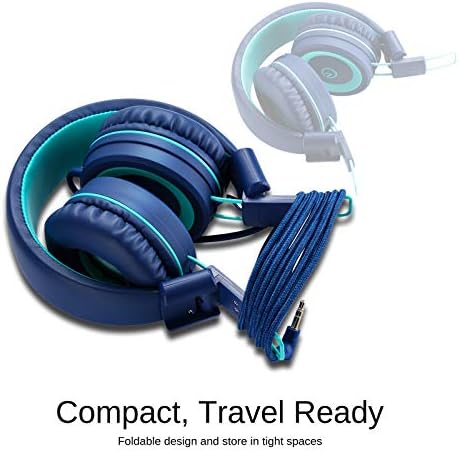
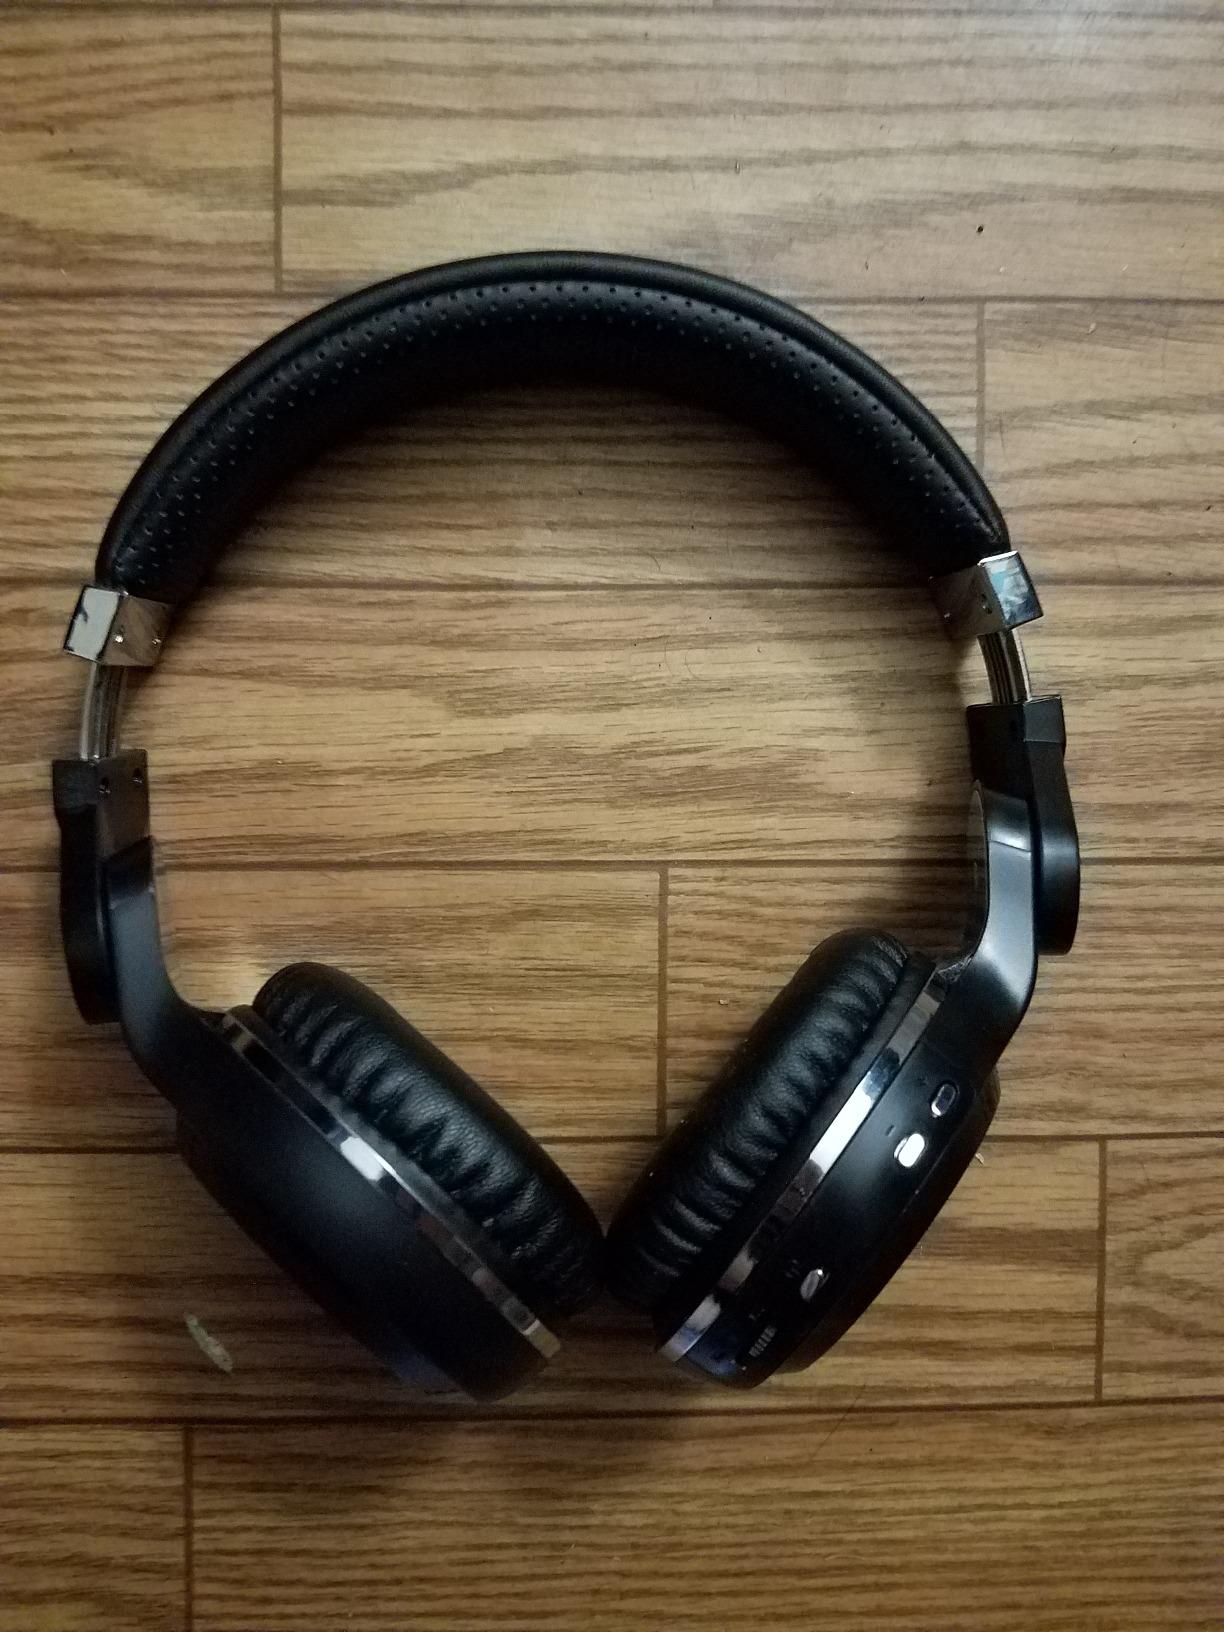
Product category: headphones
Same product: no